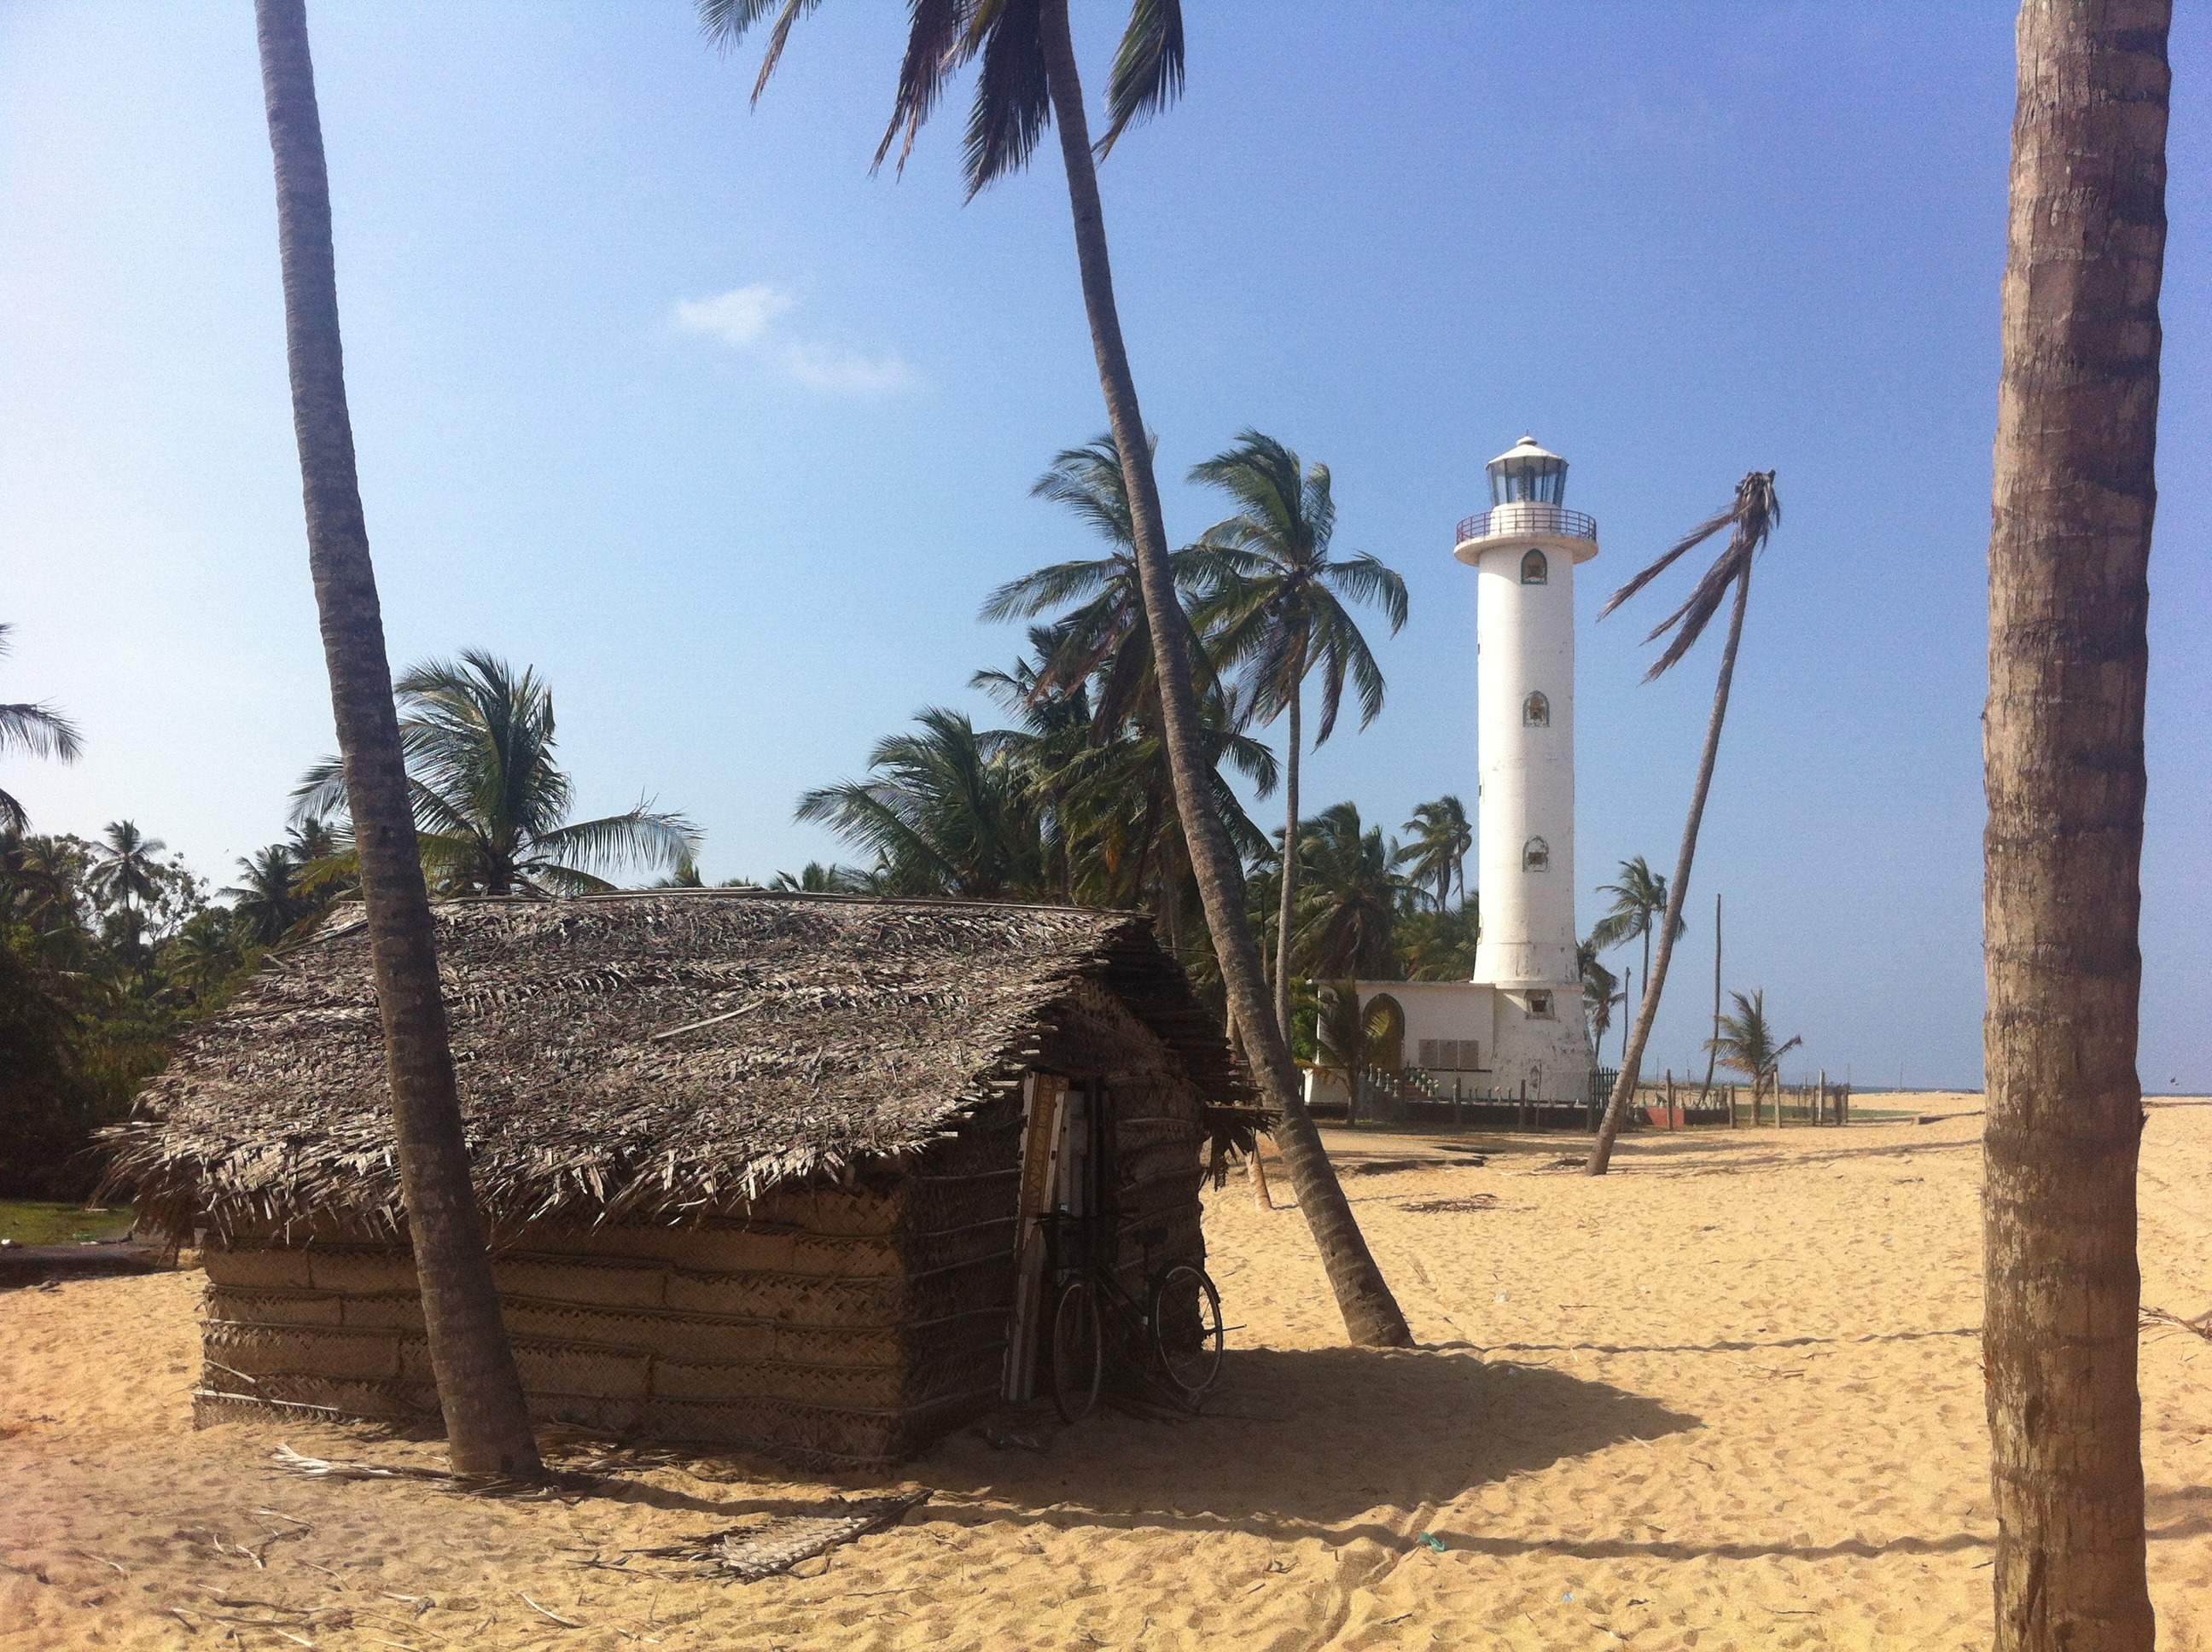
beach, landscape, sand, warm, hut, paradise, tropical, breeze, light house, sunny, palm trees, sri lanka, arecales, afternoon view, oluvil